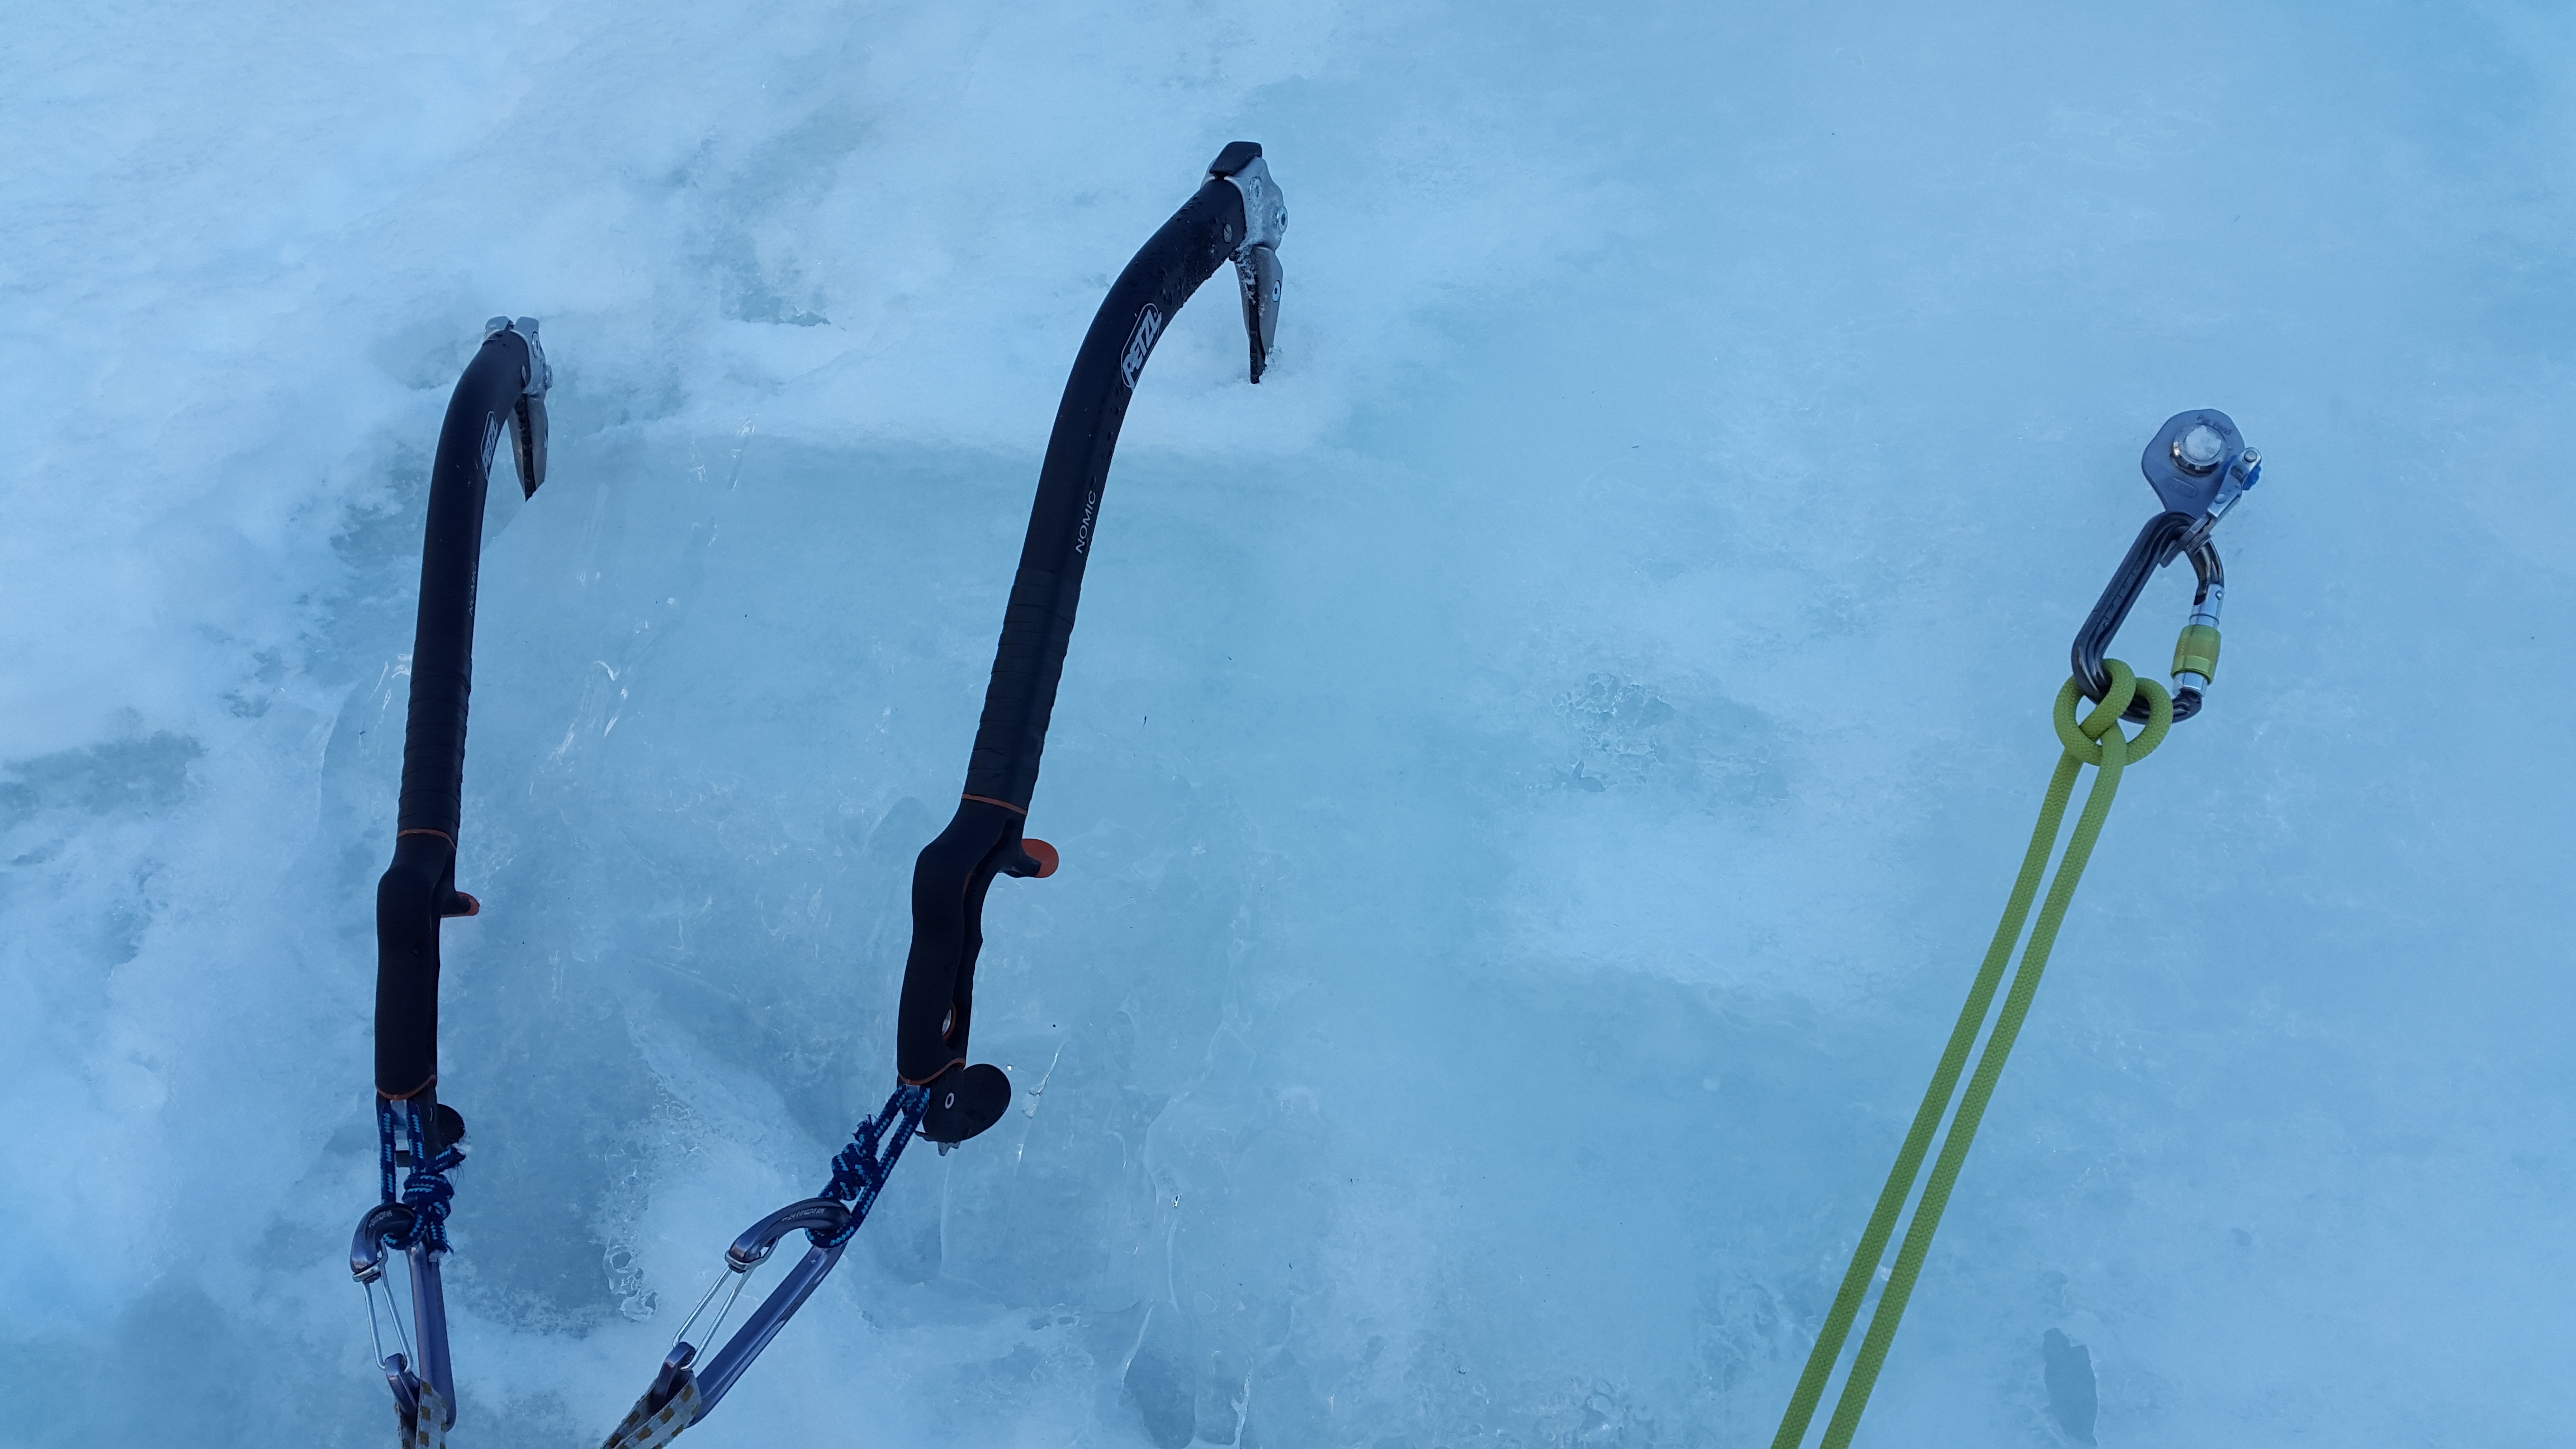
adventure, recreation, climbing, extreme sport, sports, downhill, winter sports, carbine, extreme sports, bergsport, outdoor recreation, ice climbing, ice screw, individual sports, ice tools, ice ax, steep ice, waterfall climbing, petzl nomic